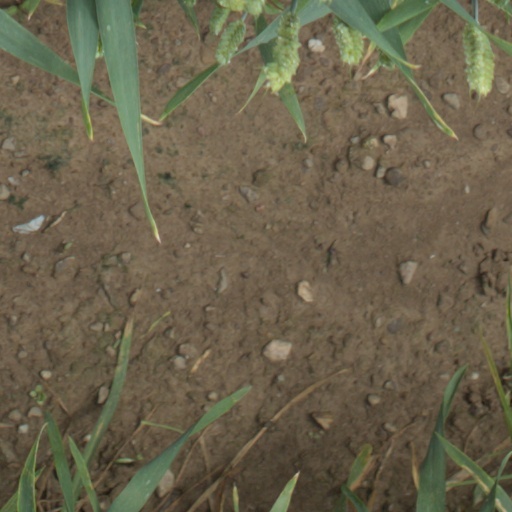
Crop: wheat